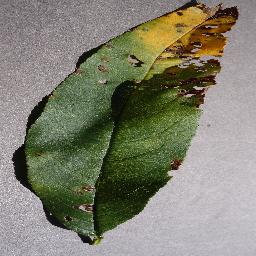
Label: Peach___Bacterial_spot